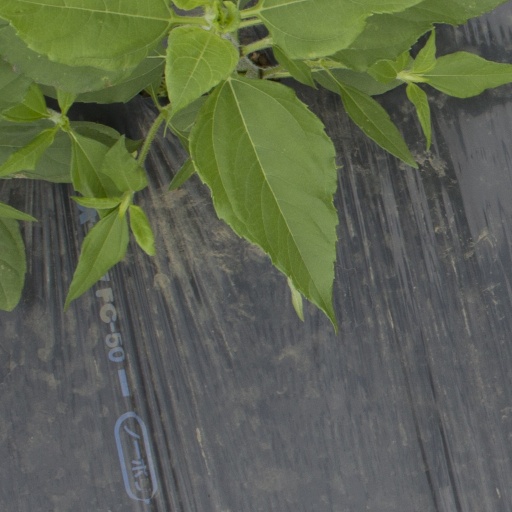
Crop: Jerusalem artichoke